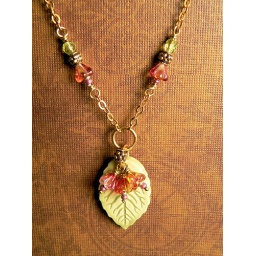
Handmade artisan ceramic leaf, Czech glass flowers and beads in fuschia-lemon yellow and green, brass beads, and vintage brass chain.